Richard Cornthwaite Lambert

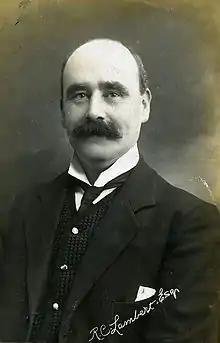
R.C. Lambert, circa 1910.

Richard Cornthwaite Lambert (5 May 1868 – 5 November 1939) was a British barrister and Liberal Party politician